Augustus FitzGeorge

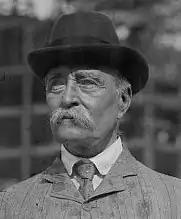
Photograph of FitzGeorge(between 1910 and 1915)

Colonel Sir Augustus Charles Frederick FitzGeorge, (12 June 184730 October 1933) was a British Army officer and a relative of the British royal family. FitzGeorge was born in 1847 to Prince George, Duke of Cambridge, and his wife Sarah Fairbrother. His parents' marriage contravened the Royal Marriages Act 1772 and therefore invalid, thus FitzGeorge was ineligible to inherit the Dukedom of Cambridge.